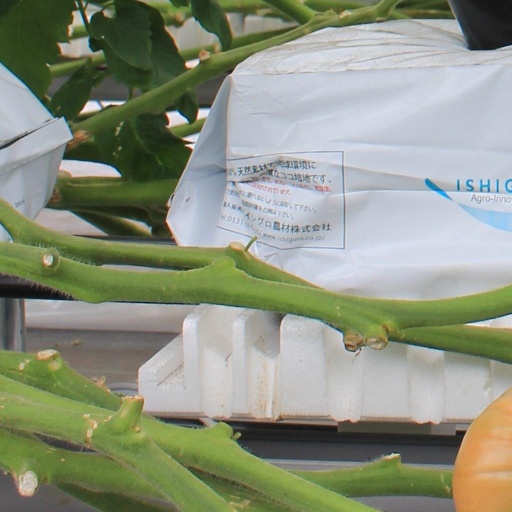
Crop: tomato